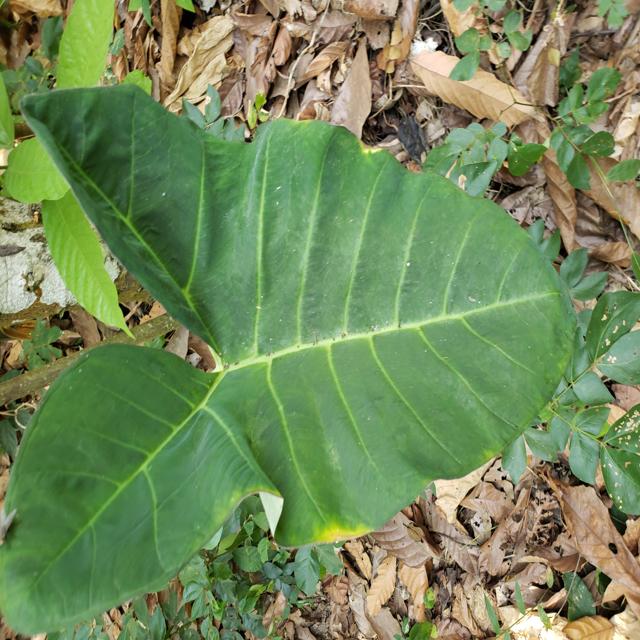
Label: Healthy